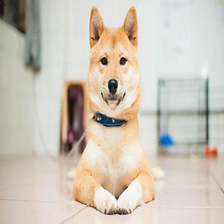
Species: dog
Breed: shiba inu